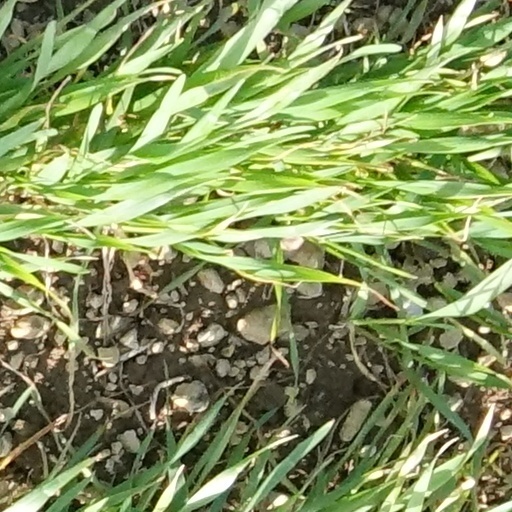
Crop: wheat